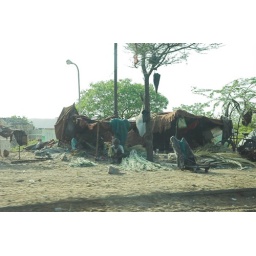
This is home for the poor in India. A few sticks and a tarp form the roof over their head.